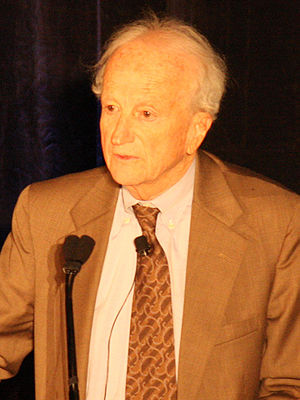
Gary S. Becker
Gary Stanley Becker var en amerikansk økonom og Nobelprismodtager. Becker blev født i Pottsville i Pennsylvania, fik sin bachelor-grad fra Princeton University i 1951 og sin Ph.D.-grad fra University of Chicago i 1955. Han underviste ved Columbia University fra 1957 til 1968 for derefter at vende tilbage til Chicago, hvor han var ansat ved afdelingen for økonomi og sociologi ved University of Chicago Graduate School of Business. Becker modtog John Bates Clark-medaljen i 1967 og fik tildelt Nobelprisen i økonomi i 1992.